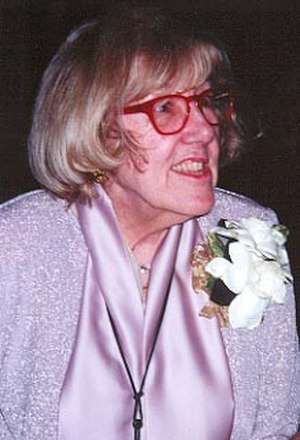
Jane Scott
"Jane Scott var en indflydelsesrig amerikansk rockkritiker for dagbladet The Plain Dealer i Cleveland i Ohio. Scott dækkede enhver større rockkoncert i Cleveland gennem hendes karriere, og hun var på fornavn med mange af rockstjernerne. Scott var kendt som ""Verdens ældste rockkritiker"" lige indtil hun efter sin 50-årige karriere som rockkritiker gik på pension i april 2002. Hun var også medvirkende til at bringe Rock and Roll Hall of Fame til Cleveland.